3 Stories About Evil

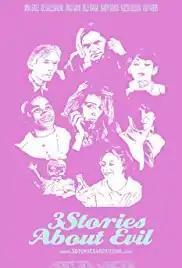
Film poster

3 Stories About Evil is a 2008 short, experimental narrative film directed by Michael Frost and photographed by Andrew K. Sachs. It was written by Walter Reuben and stars Mink Stole, Erica Gavin, Joe Dallesandro, and Billy Drago. It premiered at Boston Underground Film Festival on 21 March 2008. The film is a narrative short composed almost entirely of still photographs. The three stories are interrelated black comedies about family, sexuality, the media, and beauty pageants.